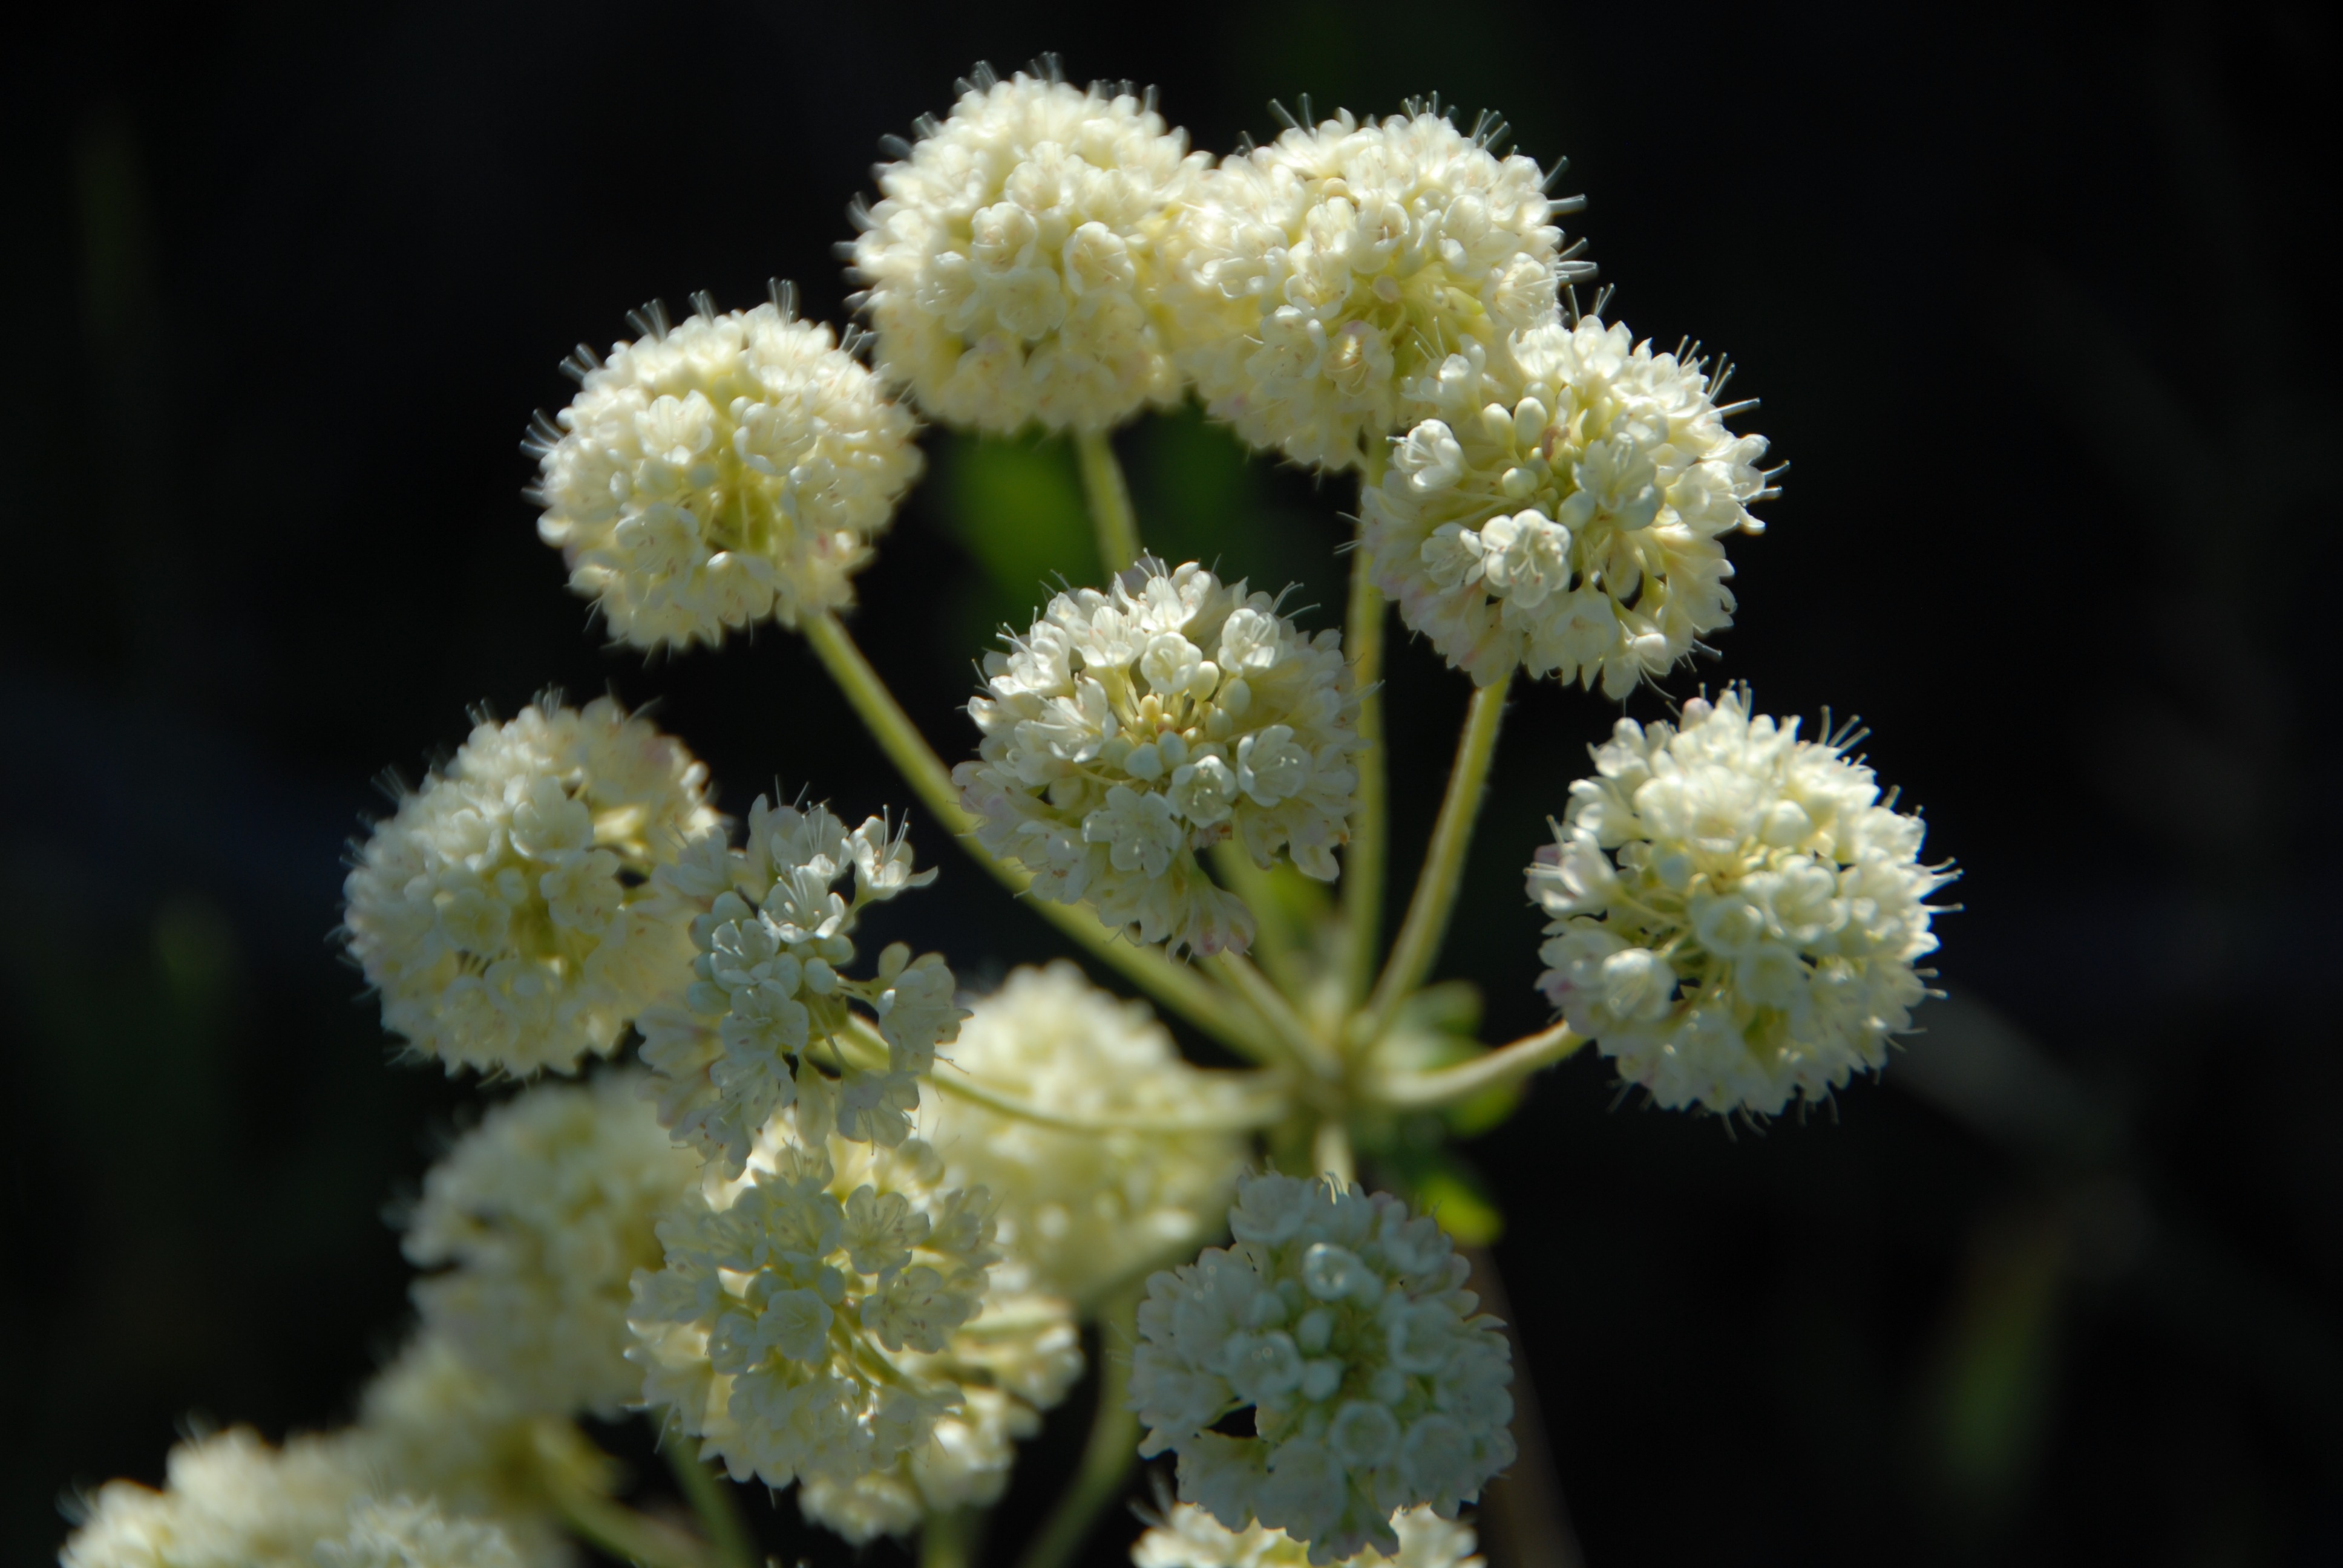
nature, branch, blossom, plant, flower, food, herb, produce, scenery, national park, flora, wild flower, plants, wildflower, flowers, wild plant, mountains, shrub, meadowsweet, wyoming, yellowstone national park, macro photography, wild plants, flowering plant, subshrub, cow parsnip, land plant, parsley family, mt washburn